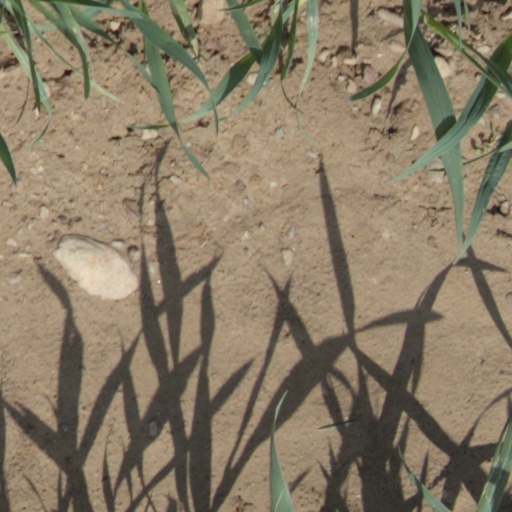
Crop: wheat